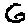
Label: 6